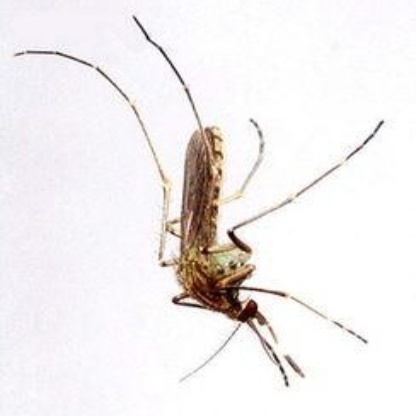
Nhãn: Sâu năn ( Muỗi hành )(Rice Gall Midge)